Gregarina garnhami

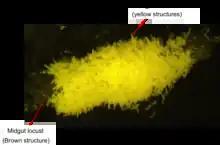
Gregarines visible in midgut of the desert locust

"Gregarina garnhami" is mainly found in the caeca and midgut of the desert locust where it attaches itself to the epithelial cells in order to feed. The uptake of food happens through the epimerite, attached to the host cell, after a while also the developed protomerite and deutomerite can take up nutrients. The uptake of nutrients happens through osmosis and pinocytosis (formation of a Cytostome). The nutrients are then stored as paraglycogen or fat. The hundreds of foldings of the cell surface give eugregarines a substantial enlargement of the cell-surface in order to take up more nutrients. More details need to be studied in regard of the nutrient uptake by gregarines, however, it is clear that they do not pierce the host cell to take up the cytoplasm. An apical complex is absent in the trophozoit stage in most eugregarines while it is this complex that is used by archigregarines for the uptake of nutrients by piercing the host cell. "Gregarina garnhami" stays present as a extracellular organism in the host, not penetrating the cell membrane of the host. The effect of "G. garnhami" on the host is not terribly severe but it is one of the few gregarines which are pathogenic. Harry 1970 found it to cause weight loss but not molting or feeding inhibition.